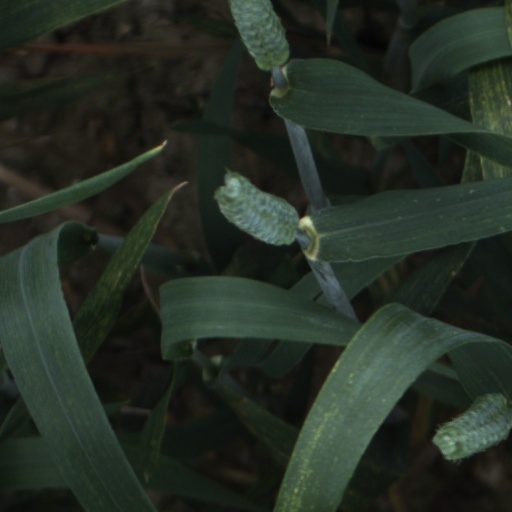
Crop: wheat